List of Philadelphia Flyers records

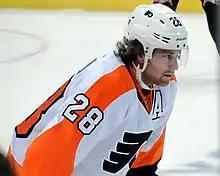
Claude Giroux, pictured here during an April 13, 2012 playoff game, set a team record during the game for most points in a single playoff game.

The Philadelphia Flyers are a professional ice hockey team based in Philadelphia, Pennsylvania. They are members of the Metropolitan Division of the National Hockey League's (NHL) Eastern Conference. The Flyers were founded in 1967 as one of six expansion teams, increasing the size of the NHL at that time to 12 teams.